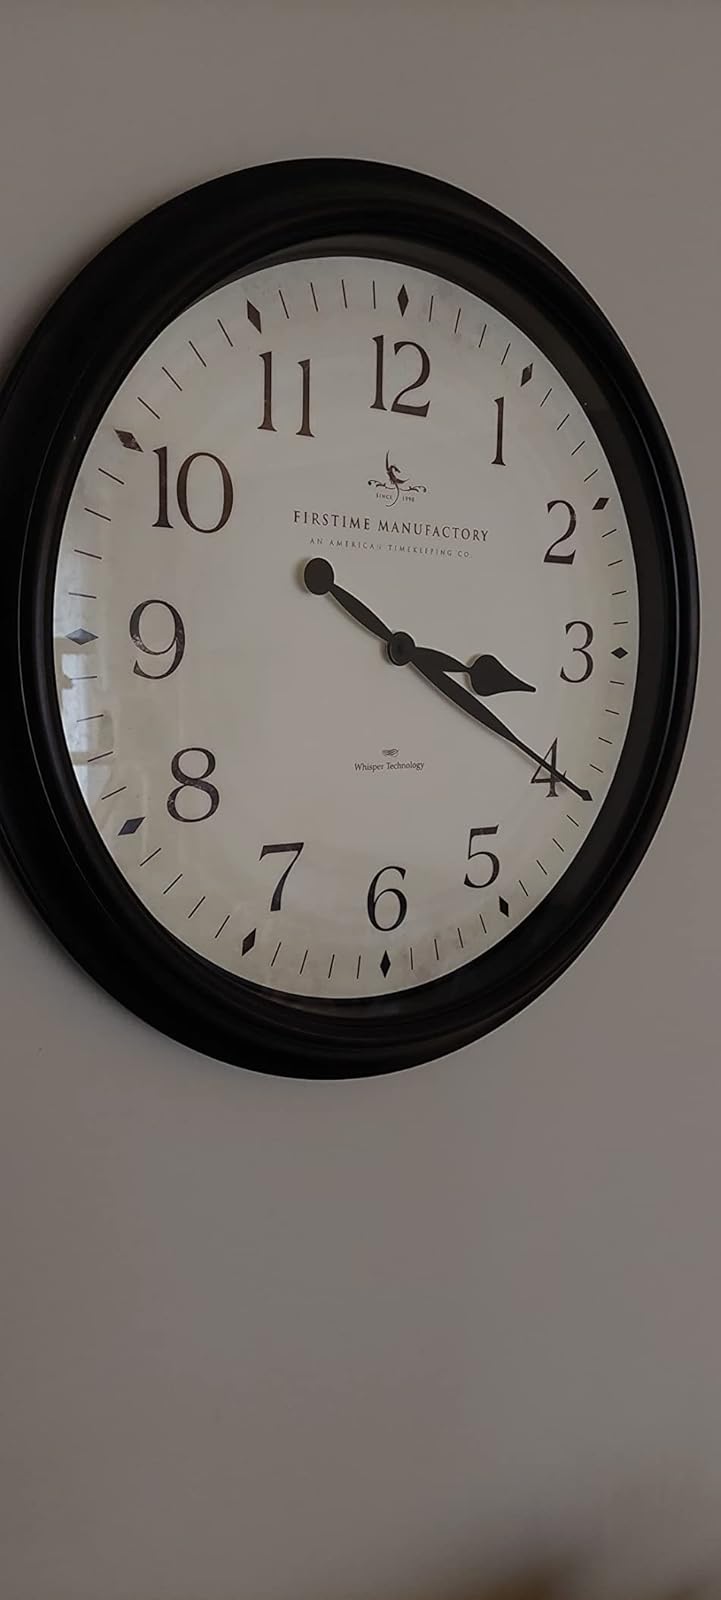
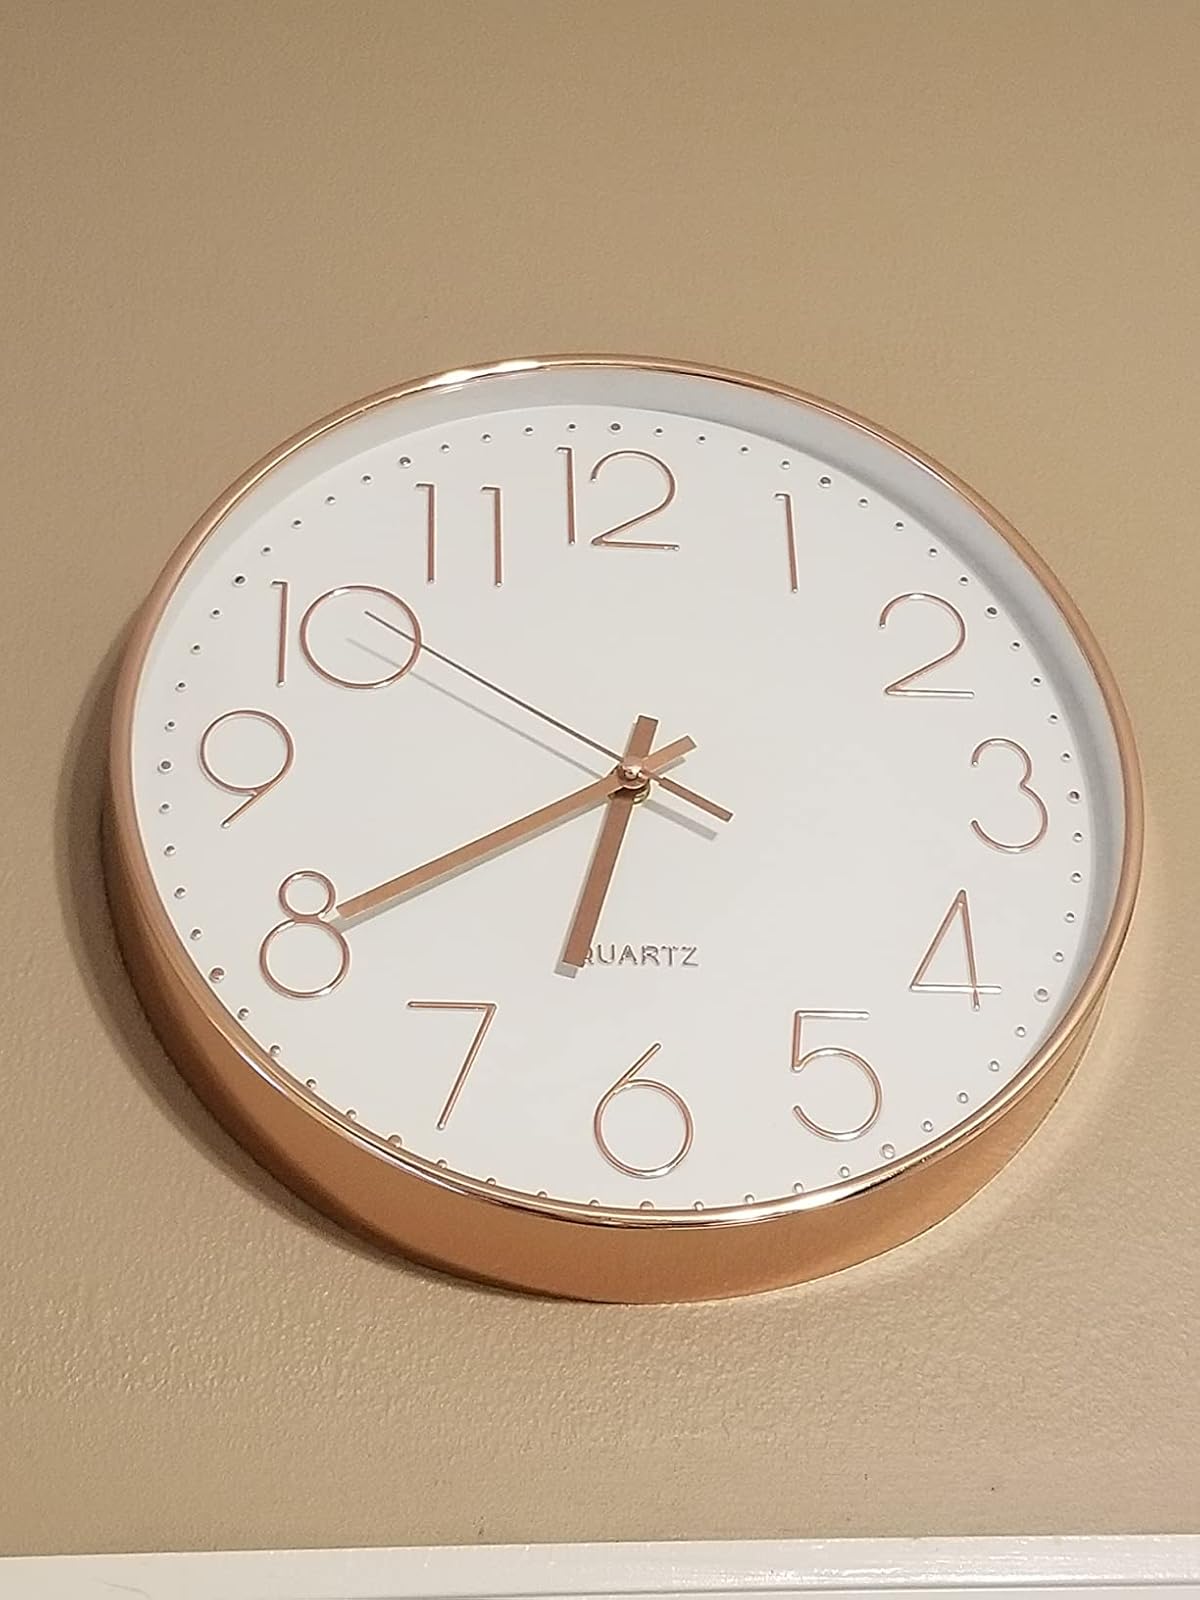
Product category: clock
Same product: no